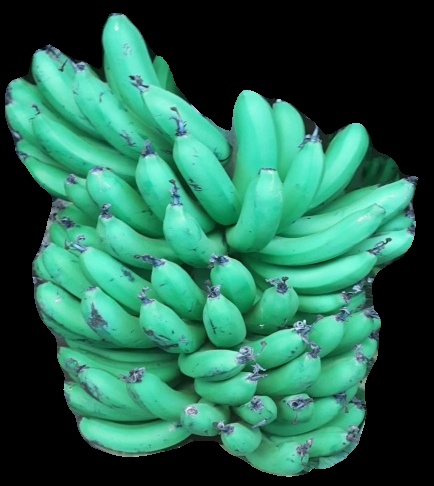
Variety: pachbale
Grade: grade1